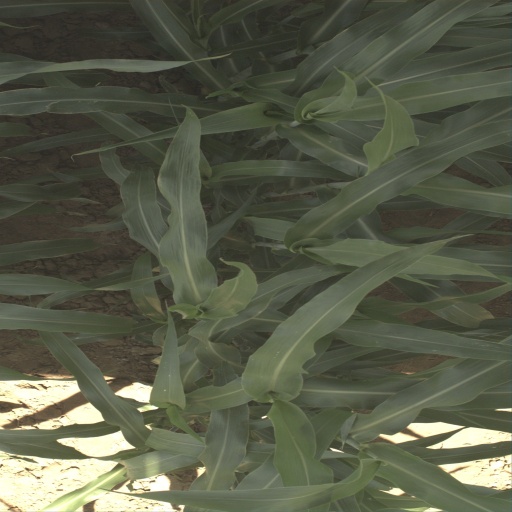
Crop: sorghum